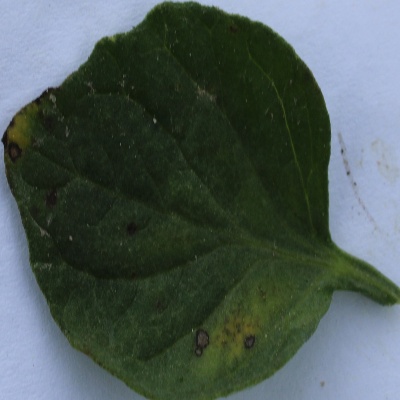
Crop: Tomato
Condition: septoria leaf spot